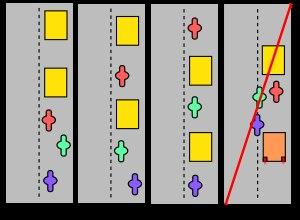
Le pilotage d'un engin à deux roues sur route, sur circuit ou en tout-terrain est régi par des règles physiques précises importantes à connaître pour la sécurité, la performance et le plaisir de conduite.